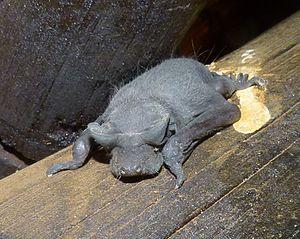
Mops est un genre de chauves-souris de la famille des Molossidae.